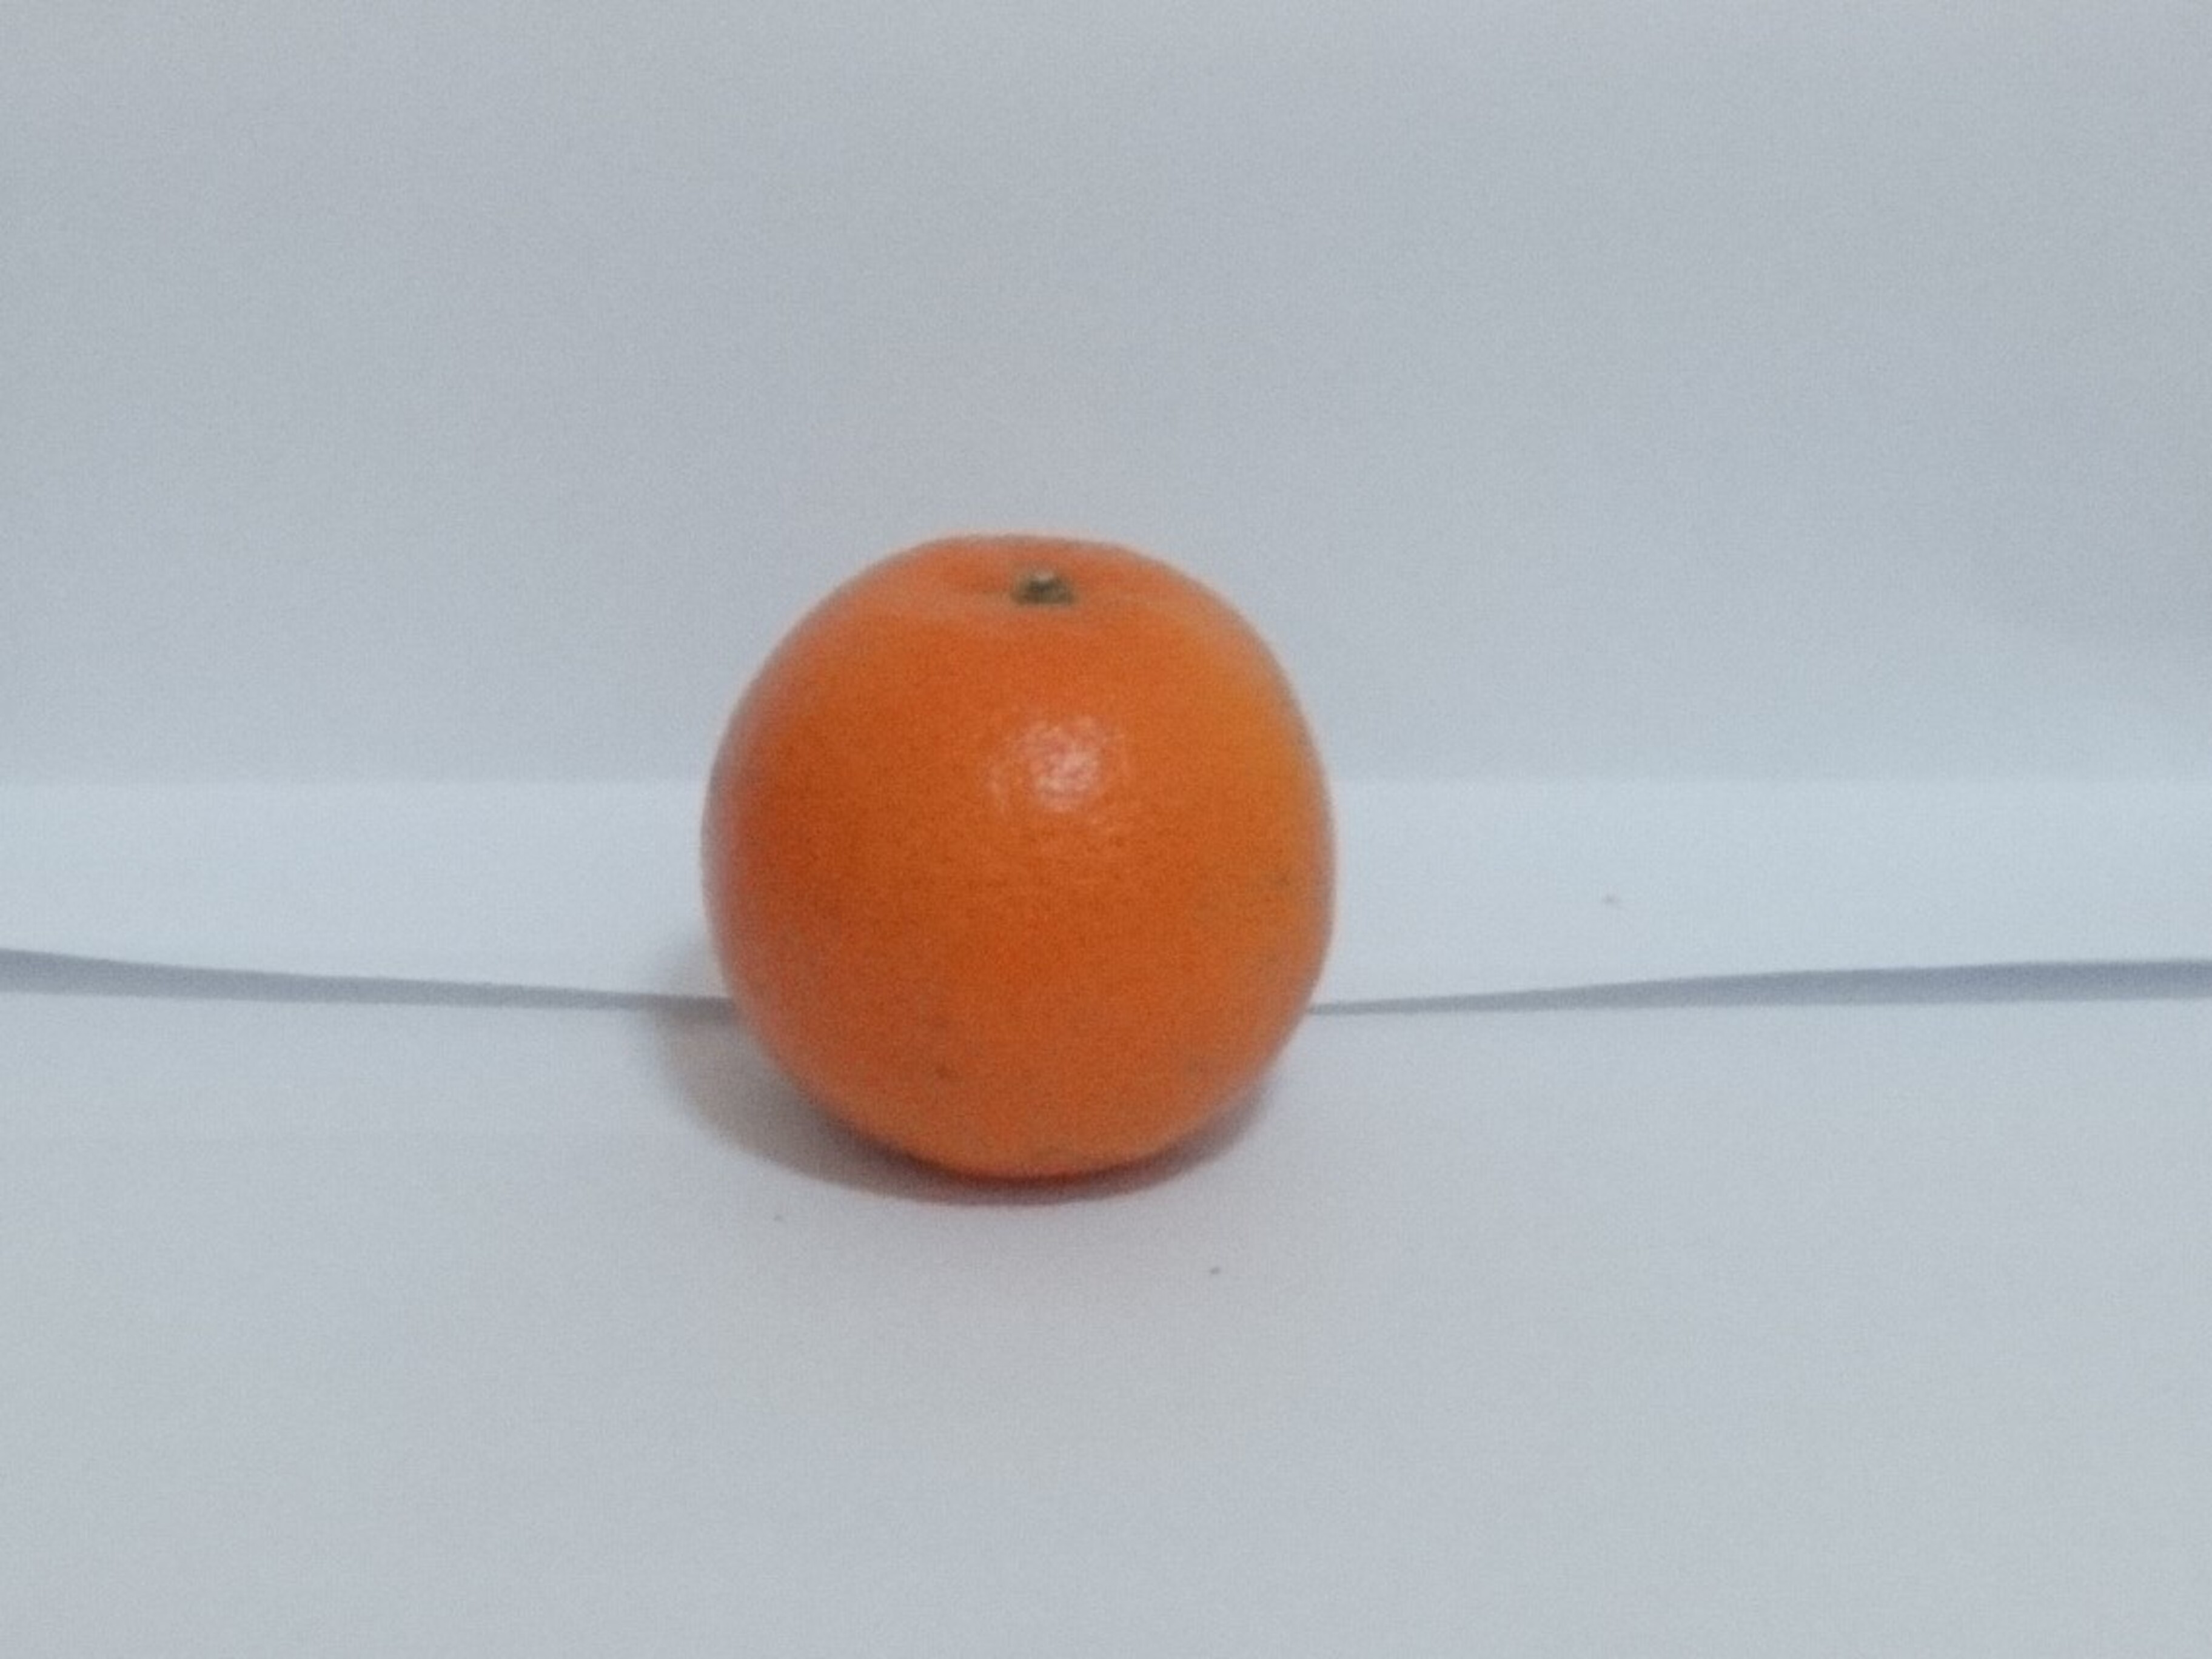
Citrus fruit variety: tankan